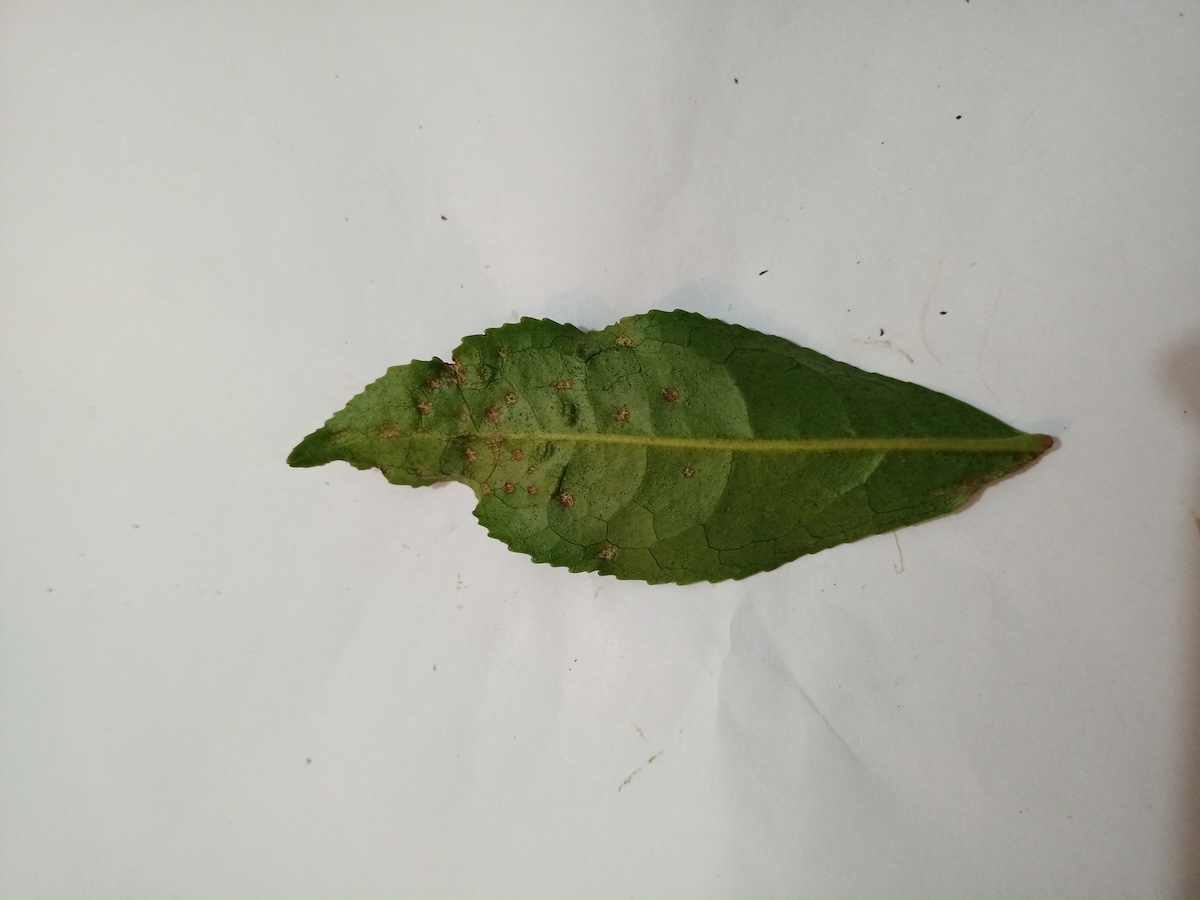
Label: Green mirid bug